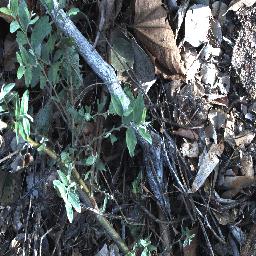
Label: chinee_apple